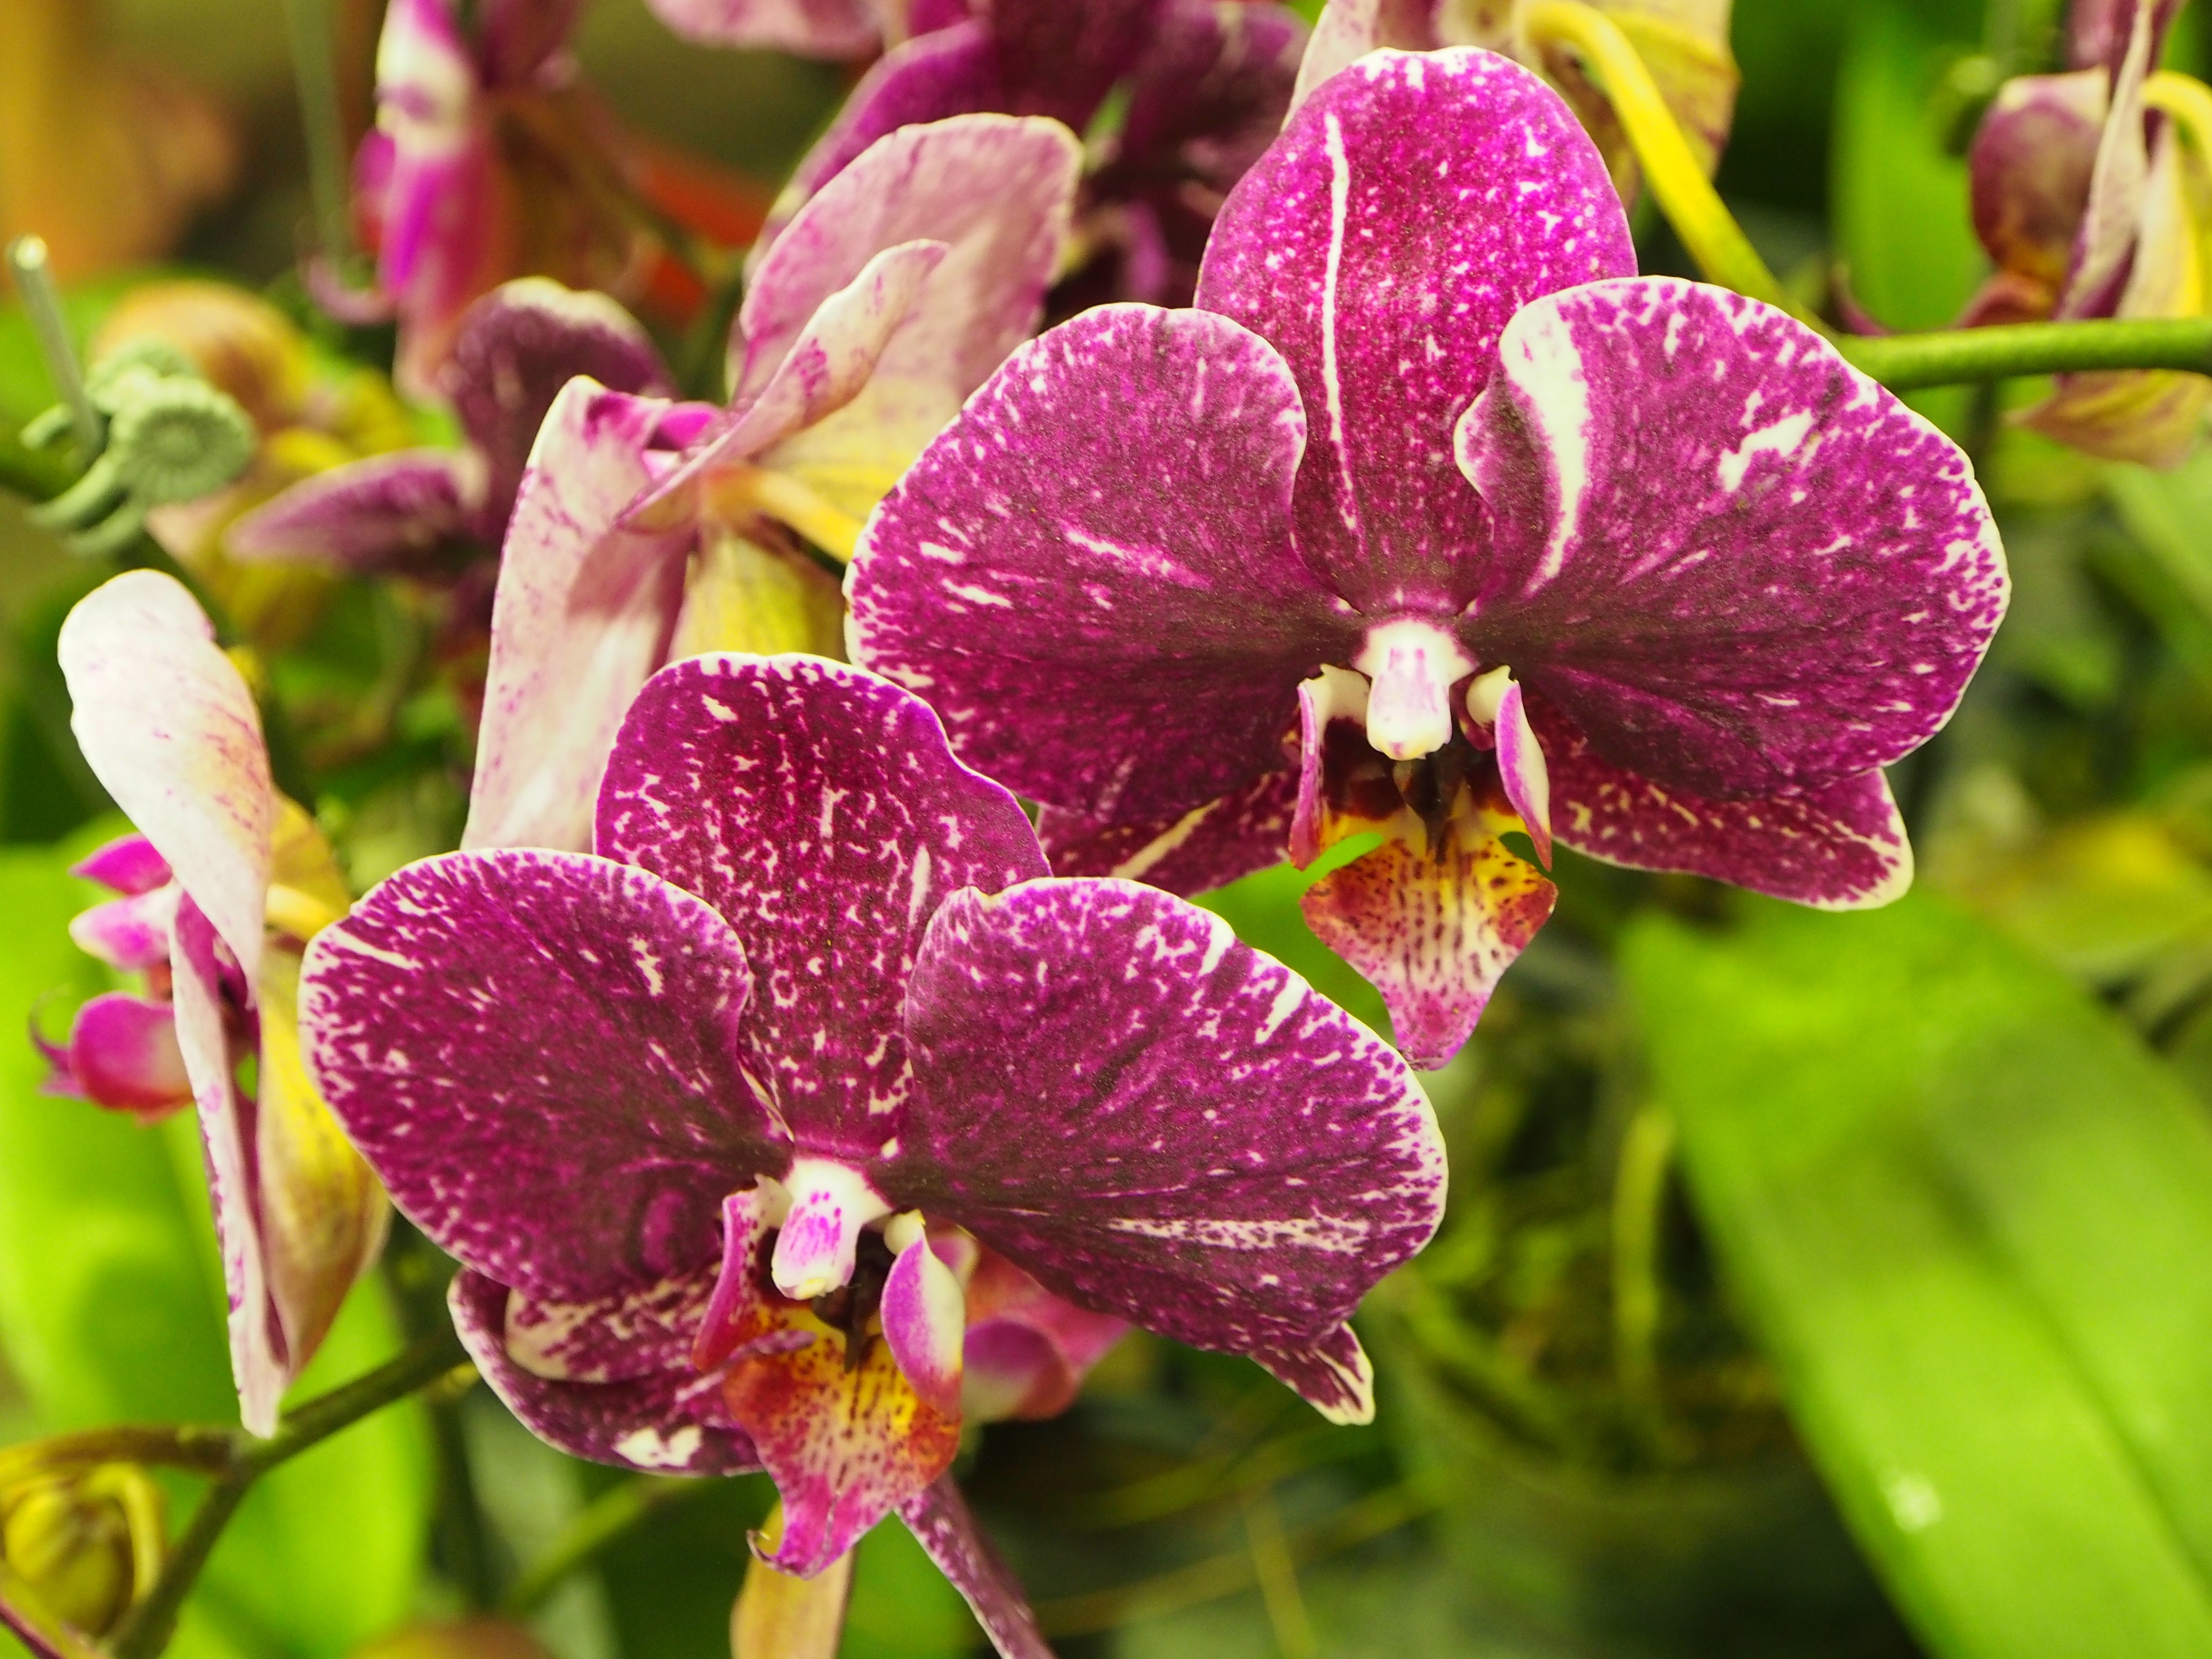
blossom, plant, flower, purple, botany, flora, orchid, wildflower, spot, macro photography, flowering plant, cattleya, butterfly the falkland islands, dendrobium, land plant, moth orchid